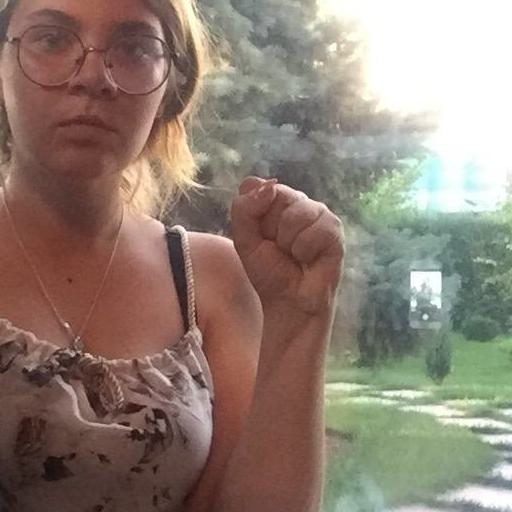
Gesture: fist